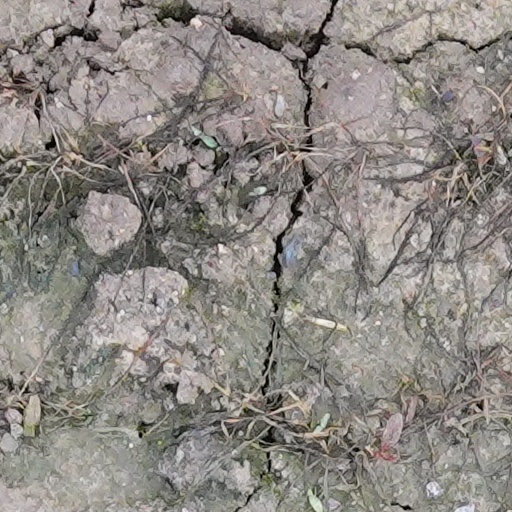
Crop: wheat